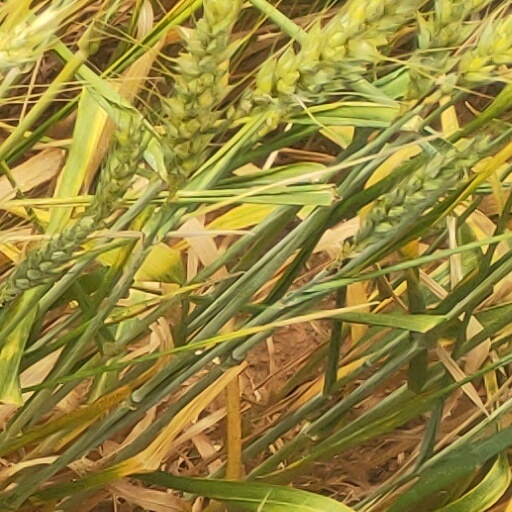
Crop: wheat